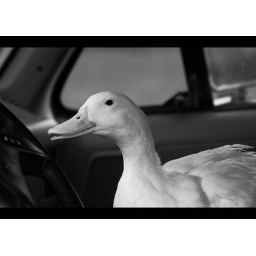
duck in a truck